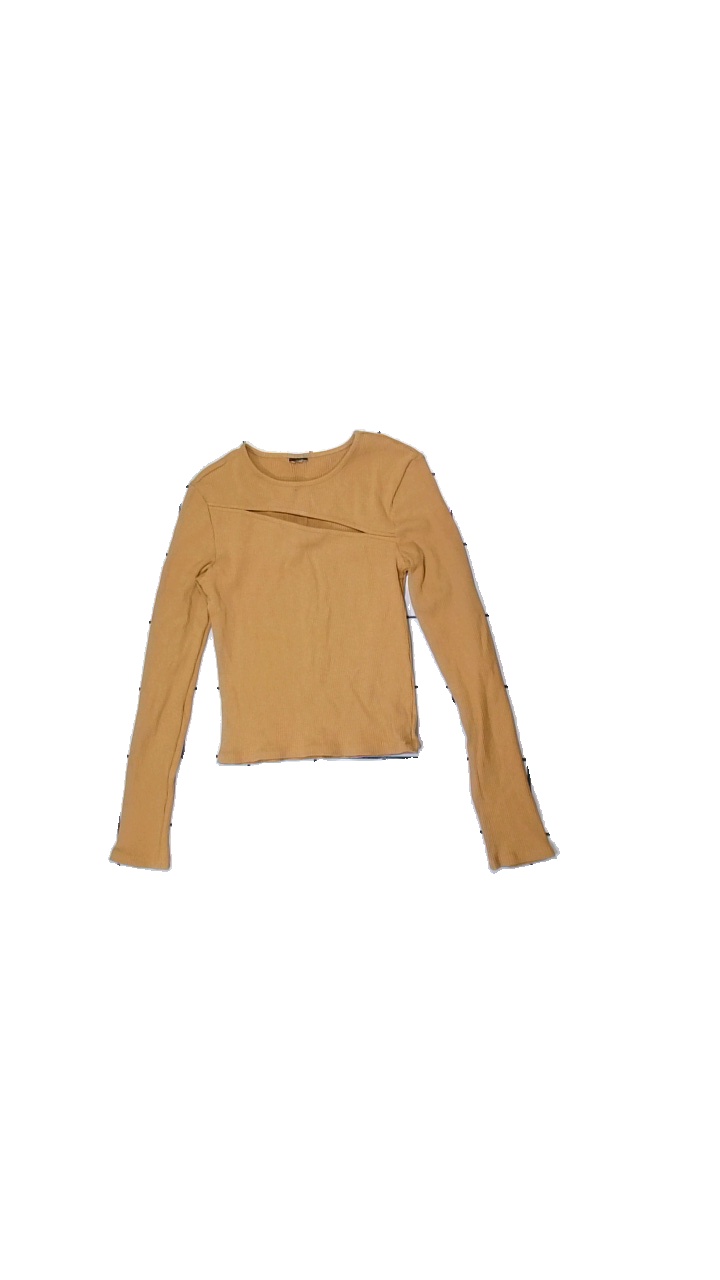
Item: Top (Ladies)
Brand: Missing
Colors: Brown
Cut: C-collar
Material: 100% cotton
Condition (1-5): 4
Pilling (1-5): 5
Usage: Reuse
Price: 50-100